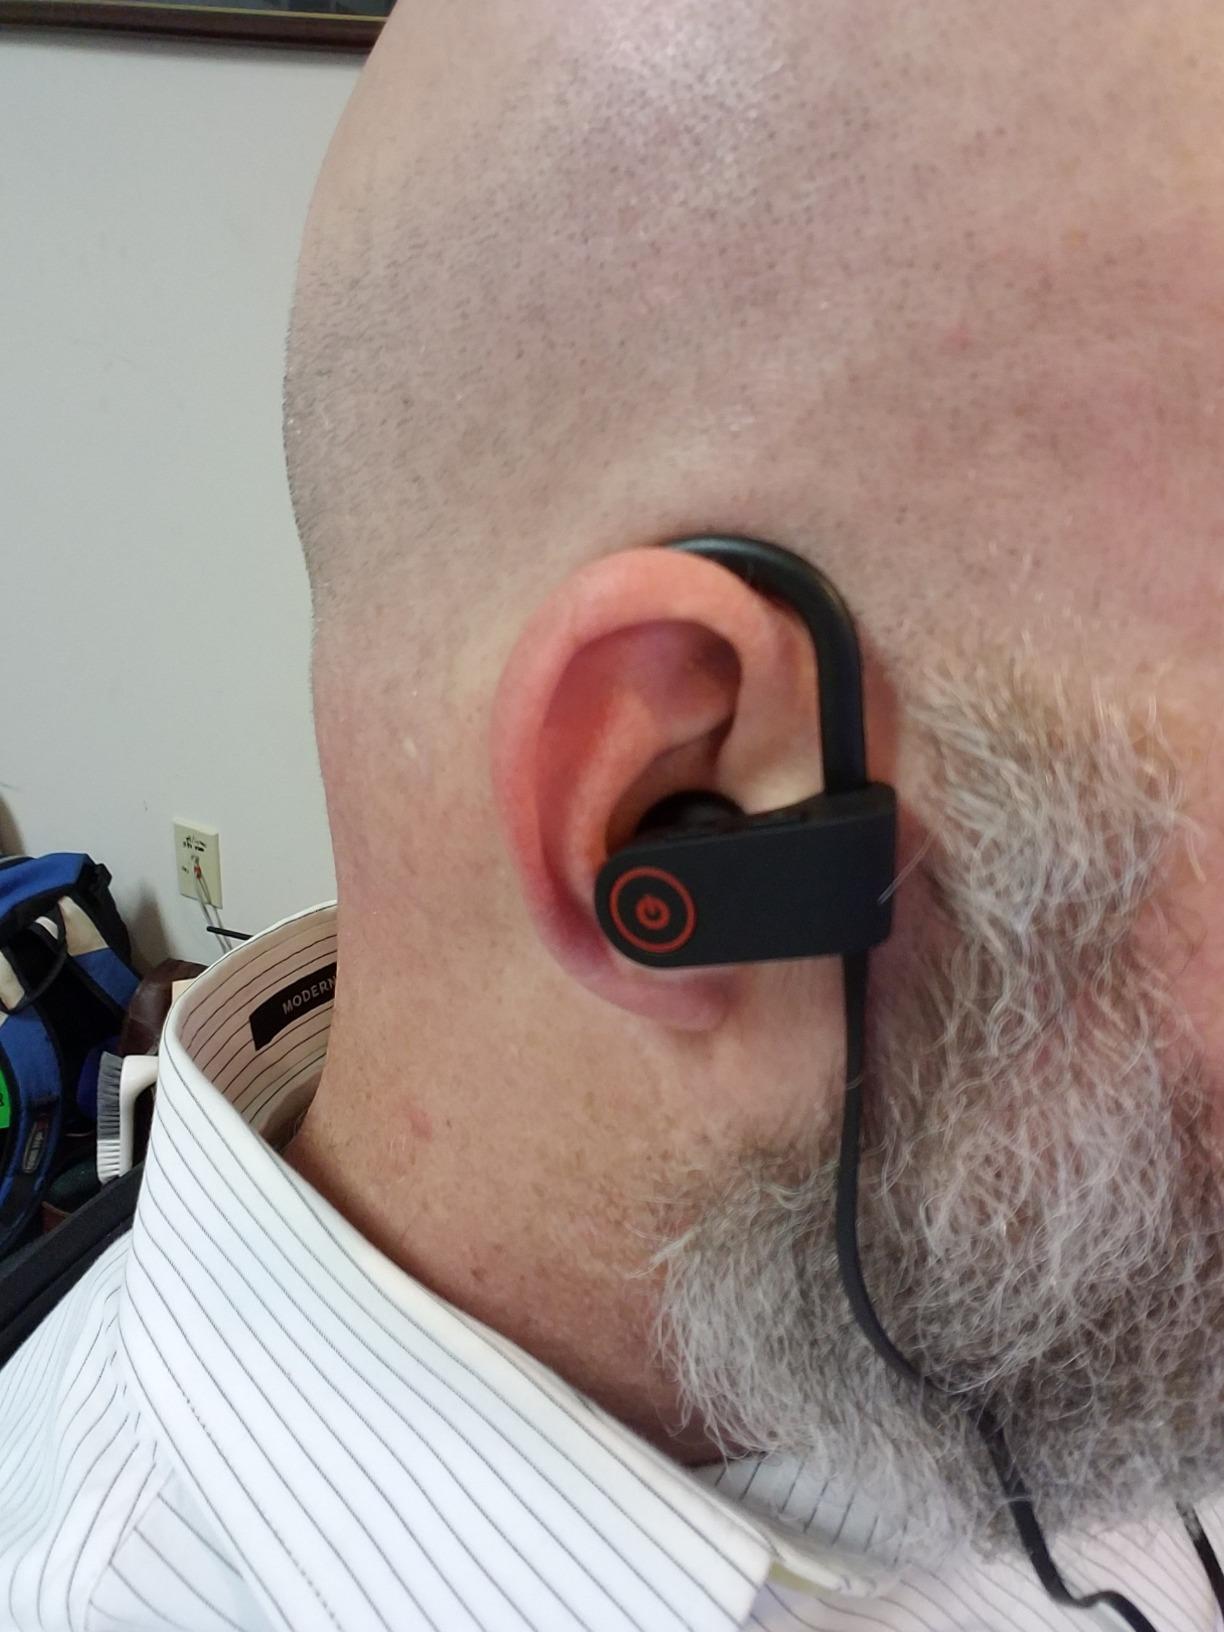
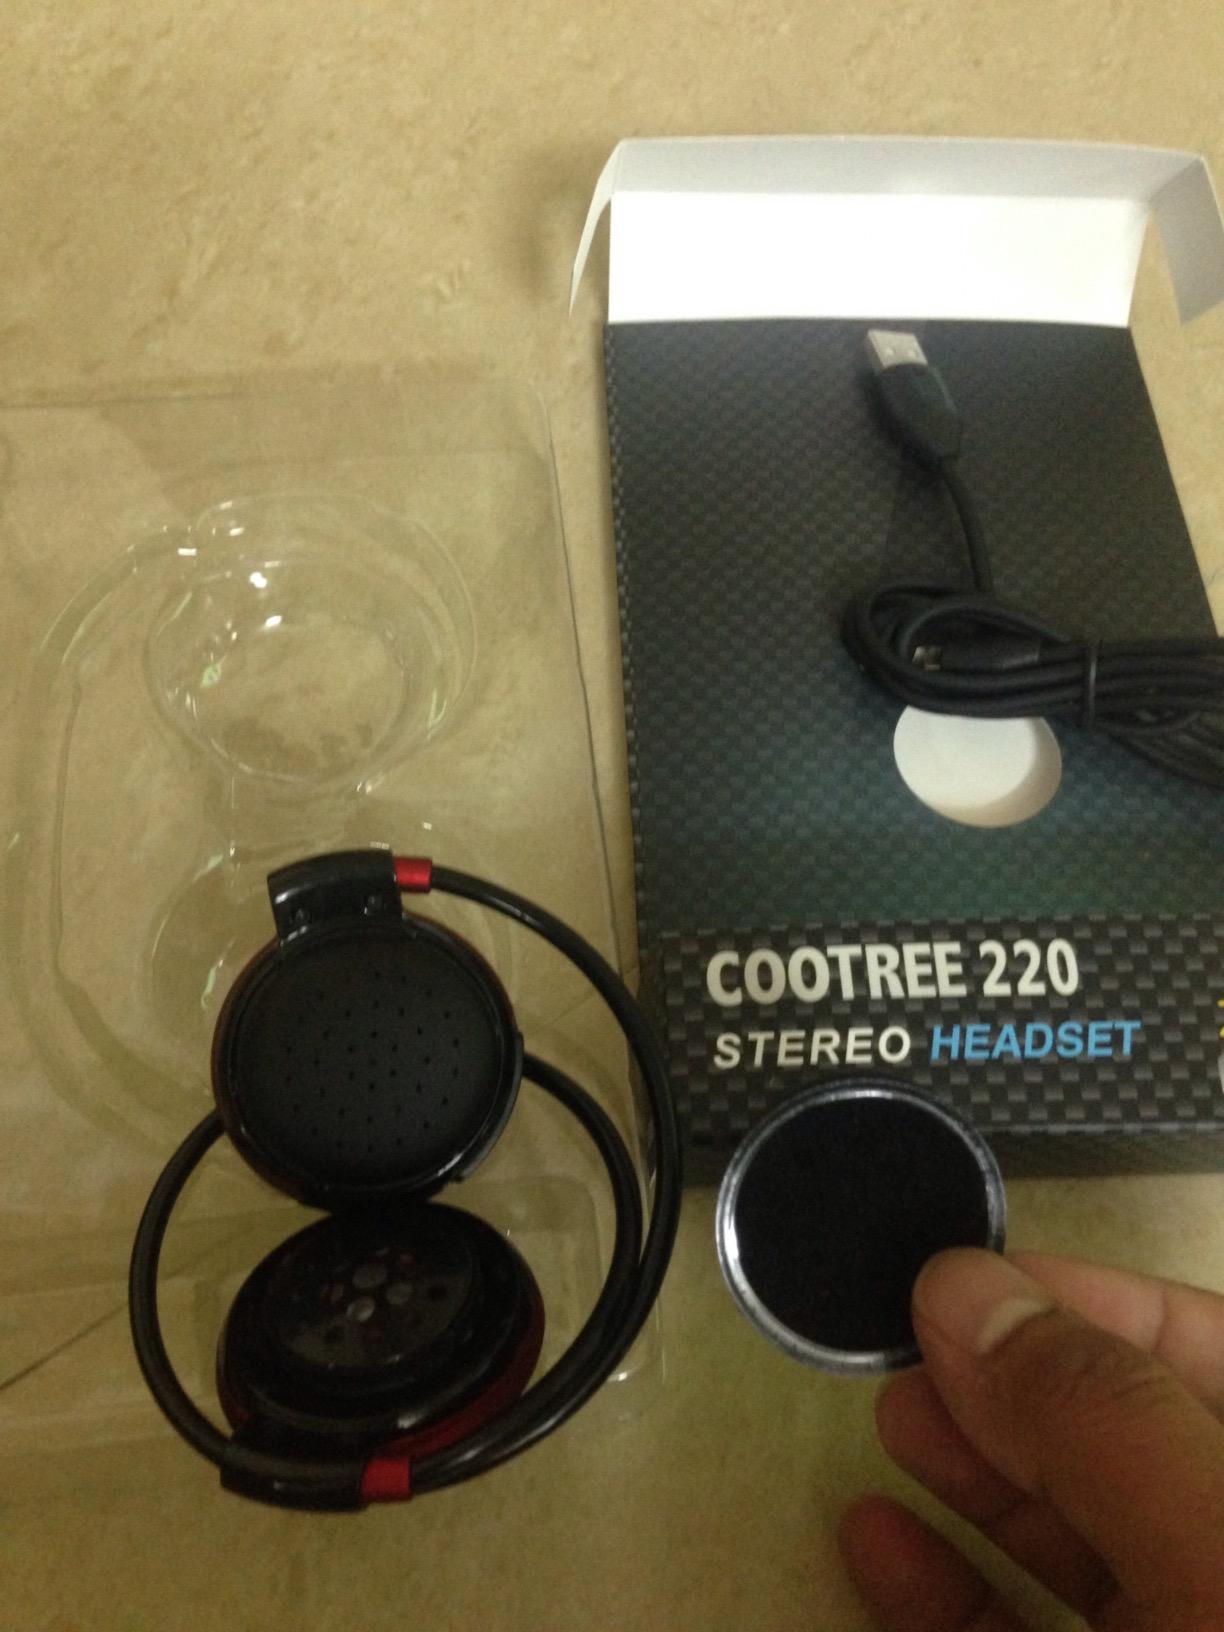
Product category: headphones
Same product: no